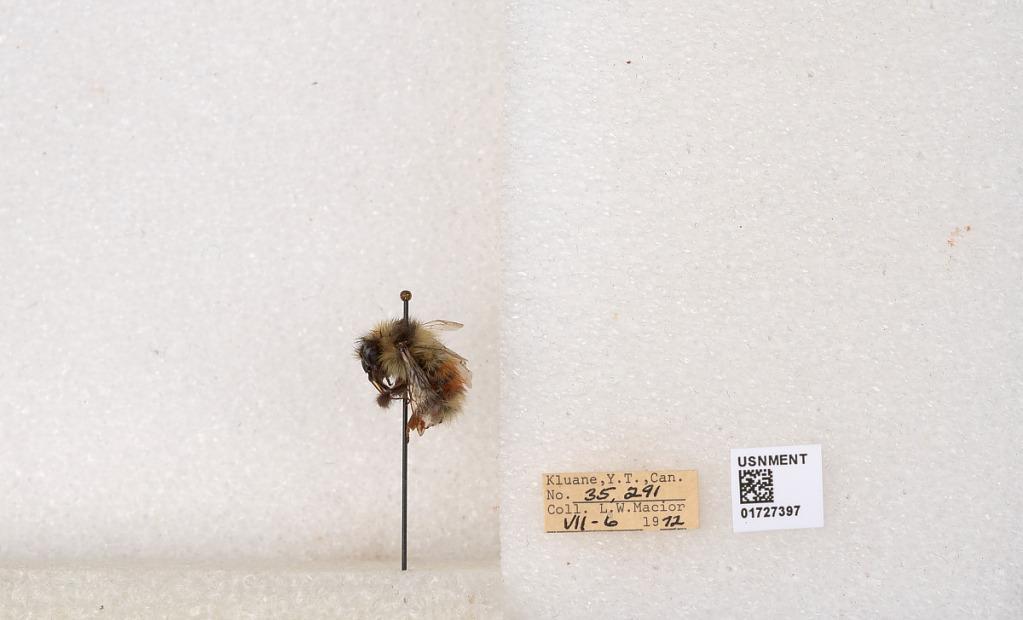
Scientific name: Bombus (Pyrobombus) sylvicola Kirby
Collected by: L. Macior
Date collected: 1972-7-6
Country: Canada
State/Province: Yukon
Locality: Kluane
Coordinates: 61.2426, -139.113